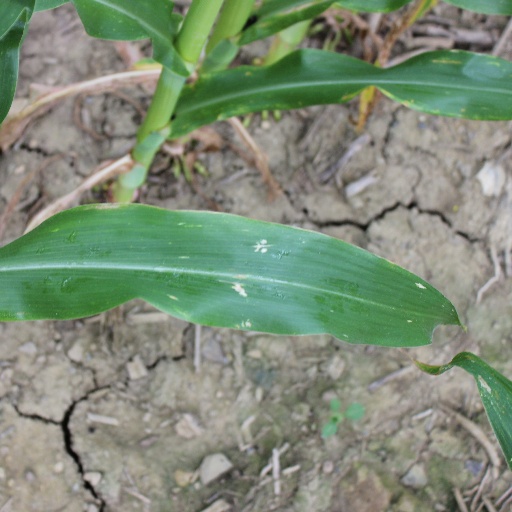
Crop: maize; corn